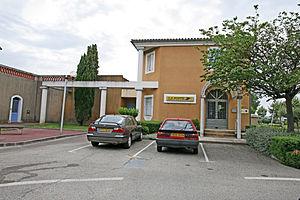
La poste de Lamotte-du-Rhône (commune de Vaucluse)
Lamotte-du-Rhône est une commune française située dans le département de Vaucluse, en région Provence-Alpes-Côte d'Azur.